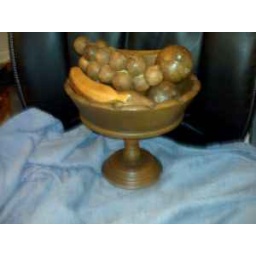
wood fruit in bowl 5.00